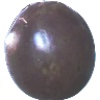
Label: Passion Fruit 1